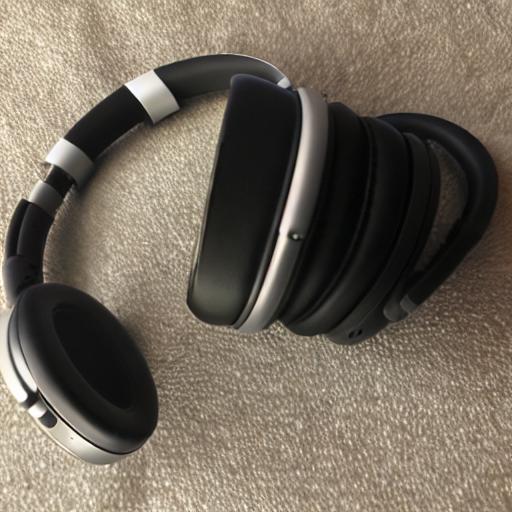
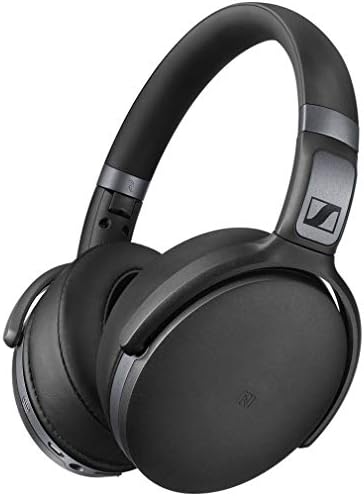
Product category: headphones
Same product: no